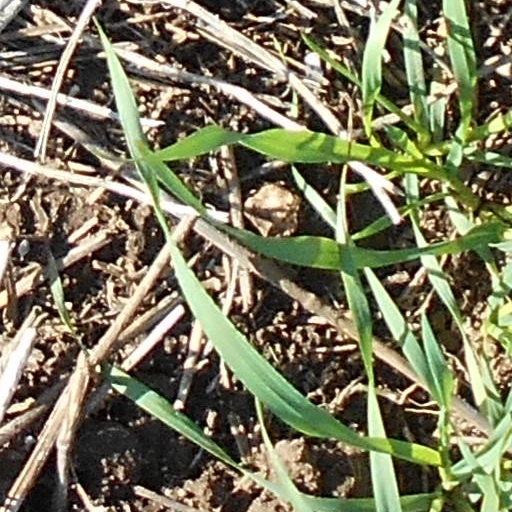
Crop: wheat